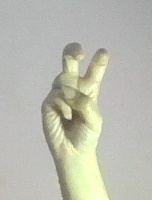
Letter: toot